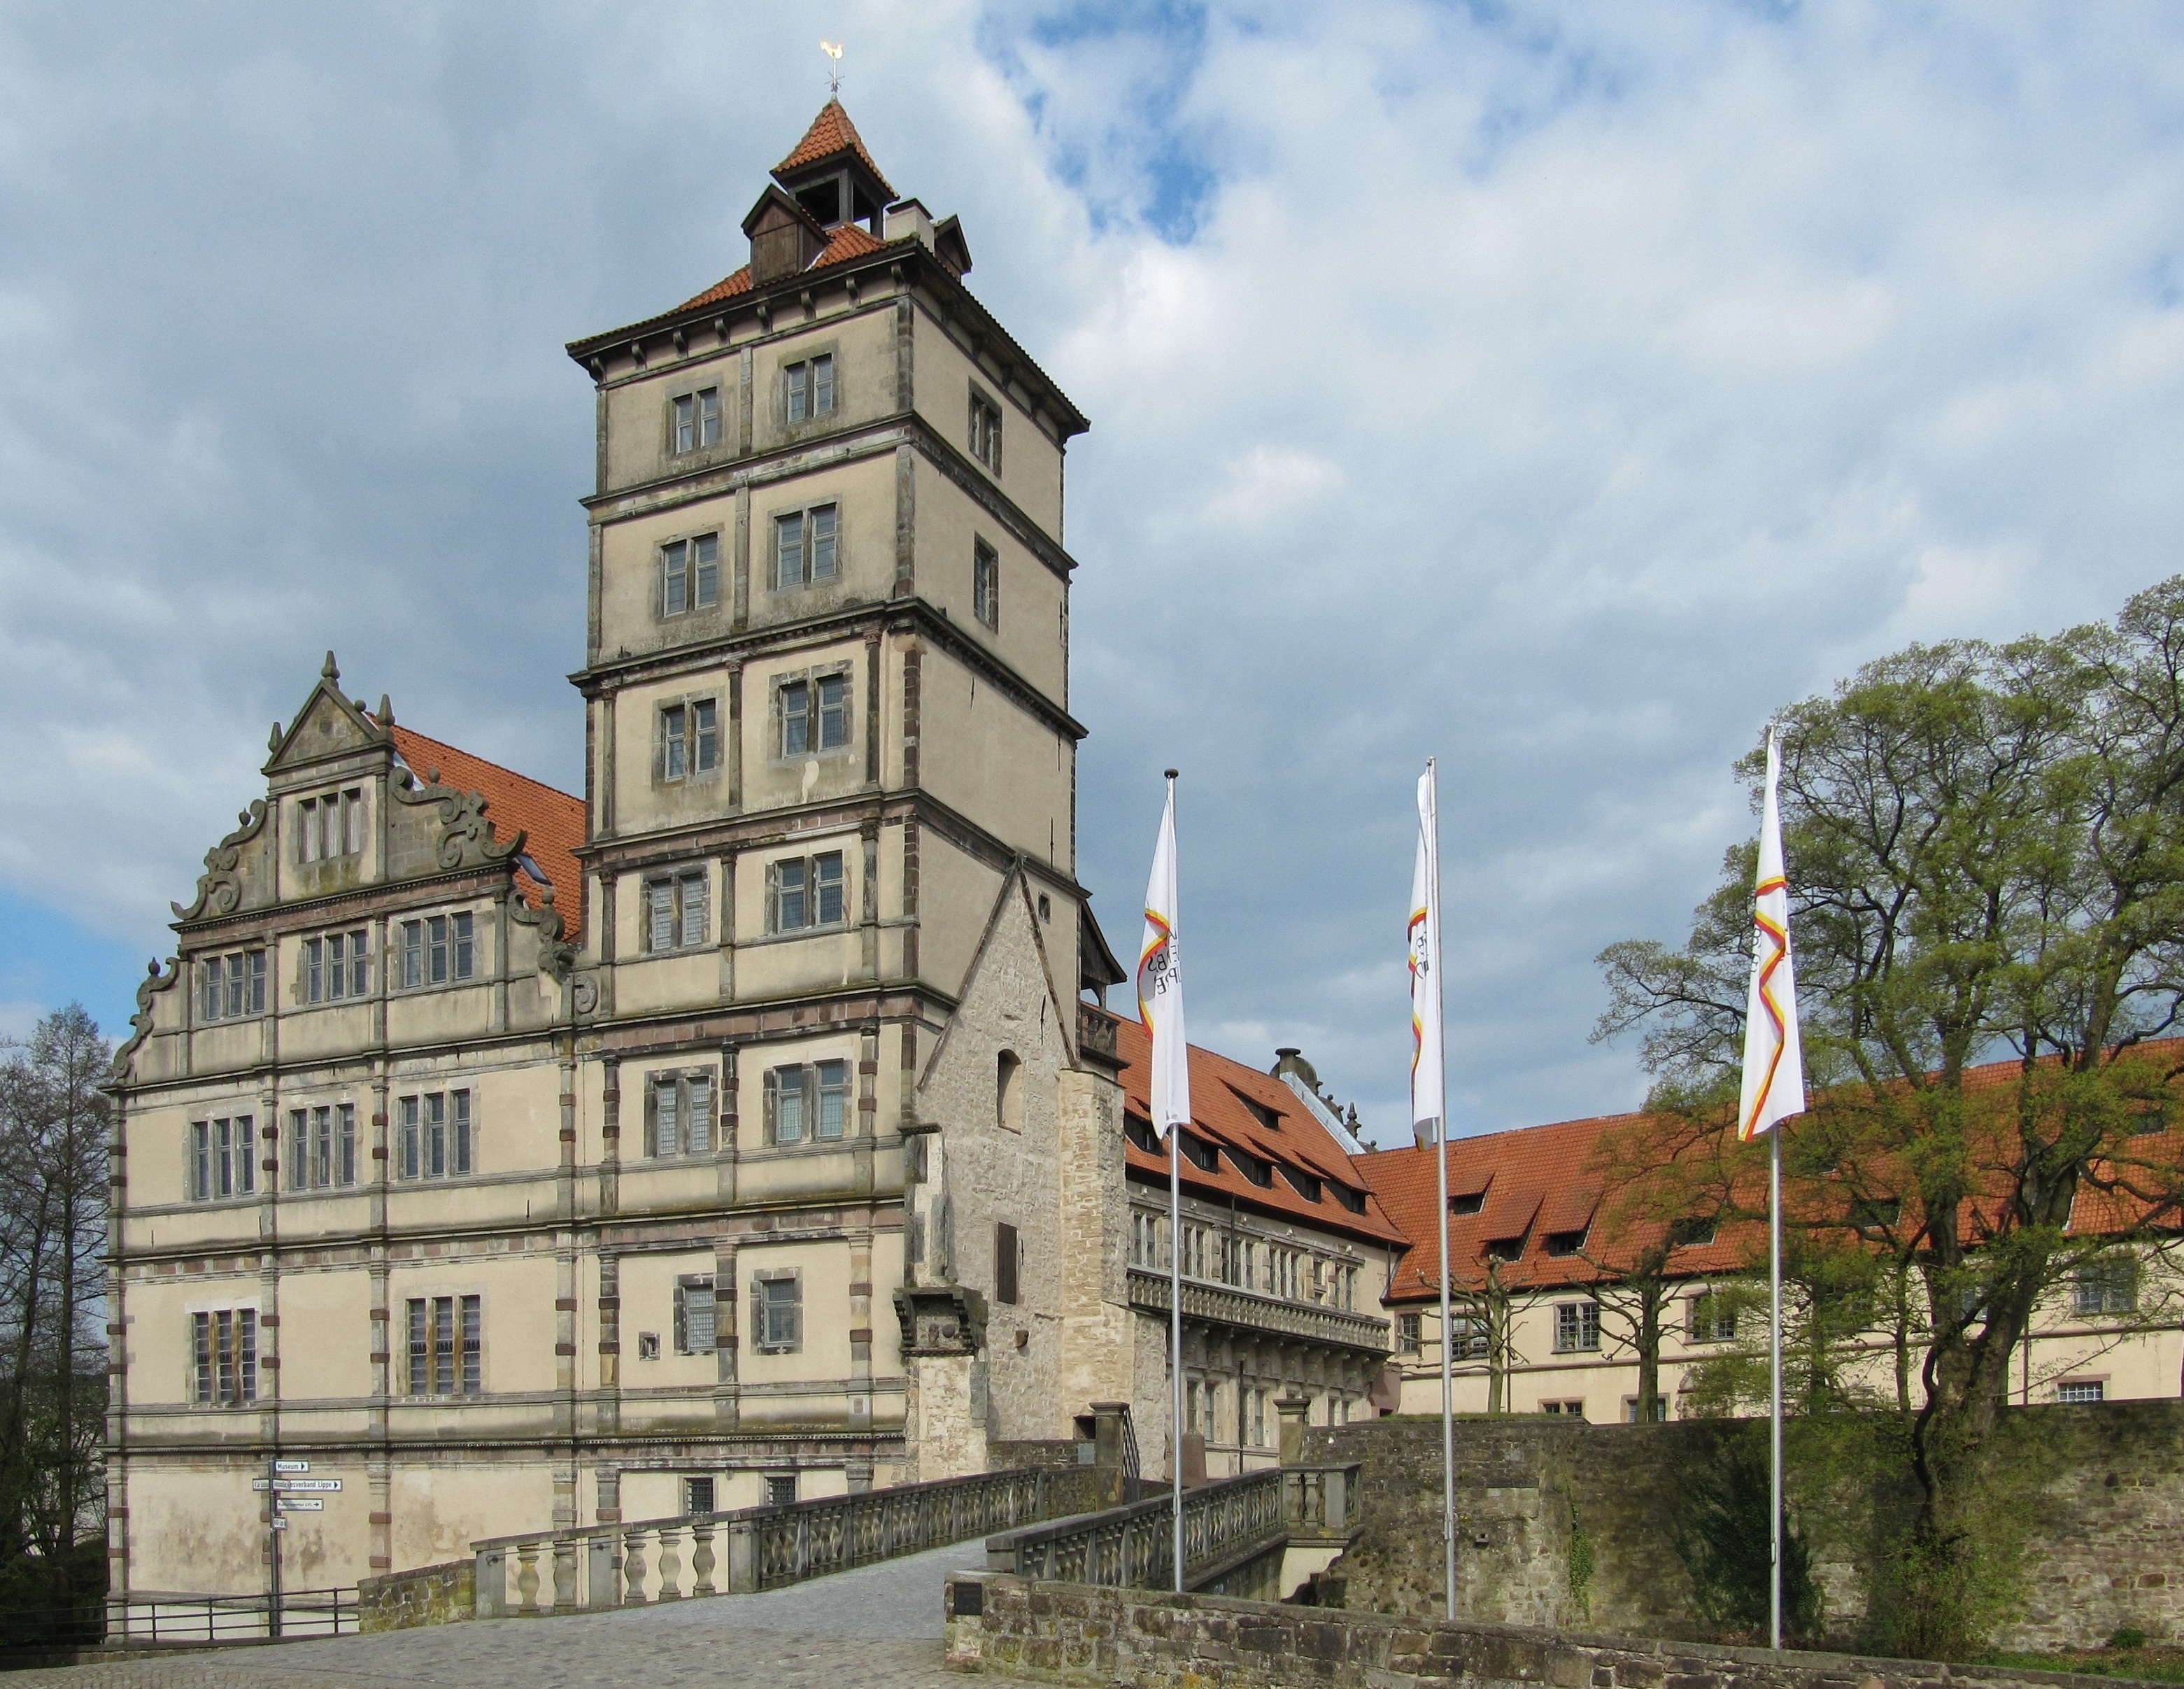
architecture, town, building, chateau, palace, old, city, cityscape, tower, castle, landmark, facade, tourism, old building, waterway, old town, germany, estate, historically, hanseatic city, tours, lemgo